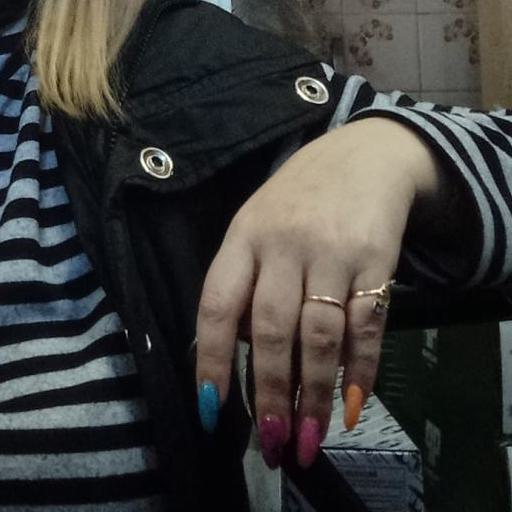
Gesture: no_gesture